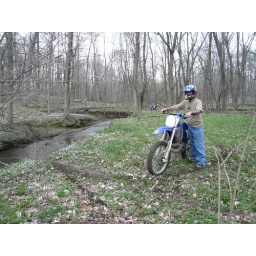
2008 - APRIL 20 - Attica house Jodi and Wes riding dirt bikes in woods 3